113th Engineer Battalion (United States)

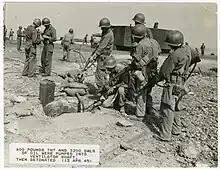
113th Engineer Battalion Soldiers in the Philippines, 1945

A Company, 113th Engineers landed on Leyte with the 149th RCT on December 6, 1944, with the rest of the battalion close behind. For two months the 113th Engineers assisted in the defense of Leyte, including defending Buri, Bayug, and San Pablo airstrips from Japanese paratroopers.